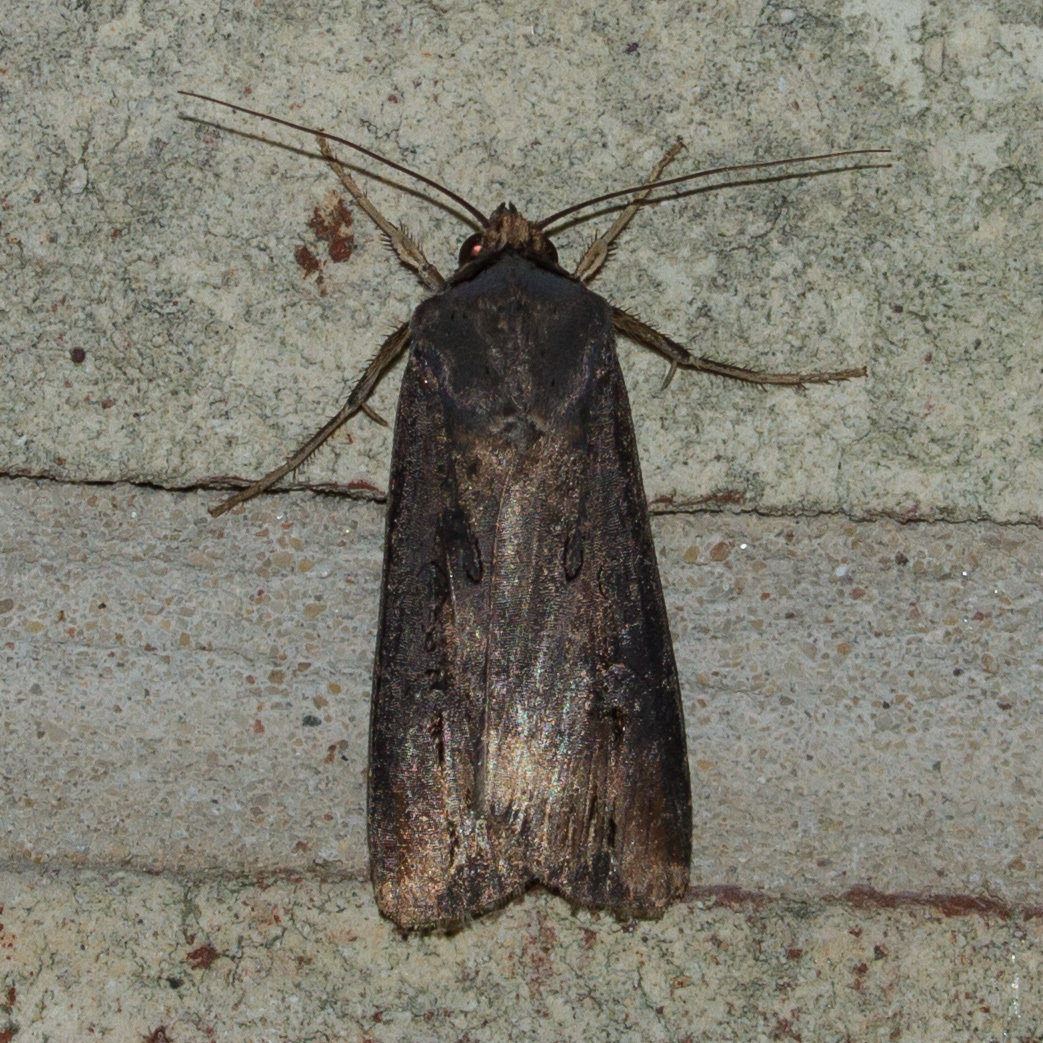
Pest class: cutworms